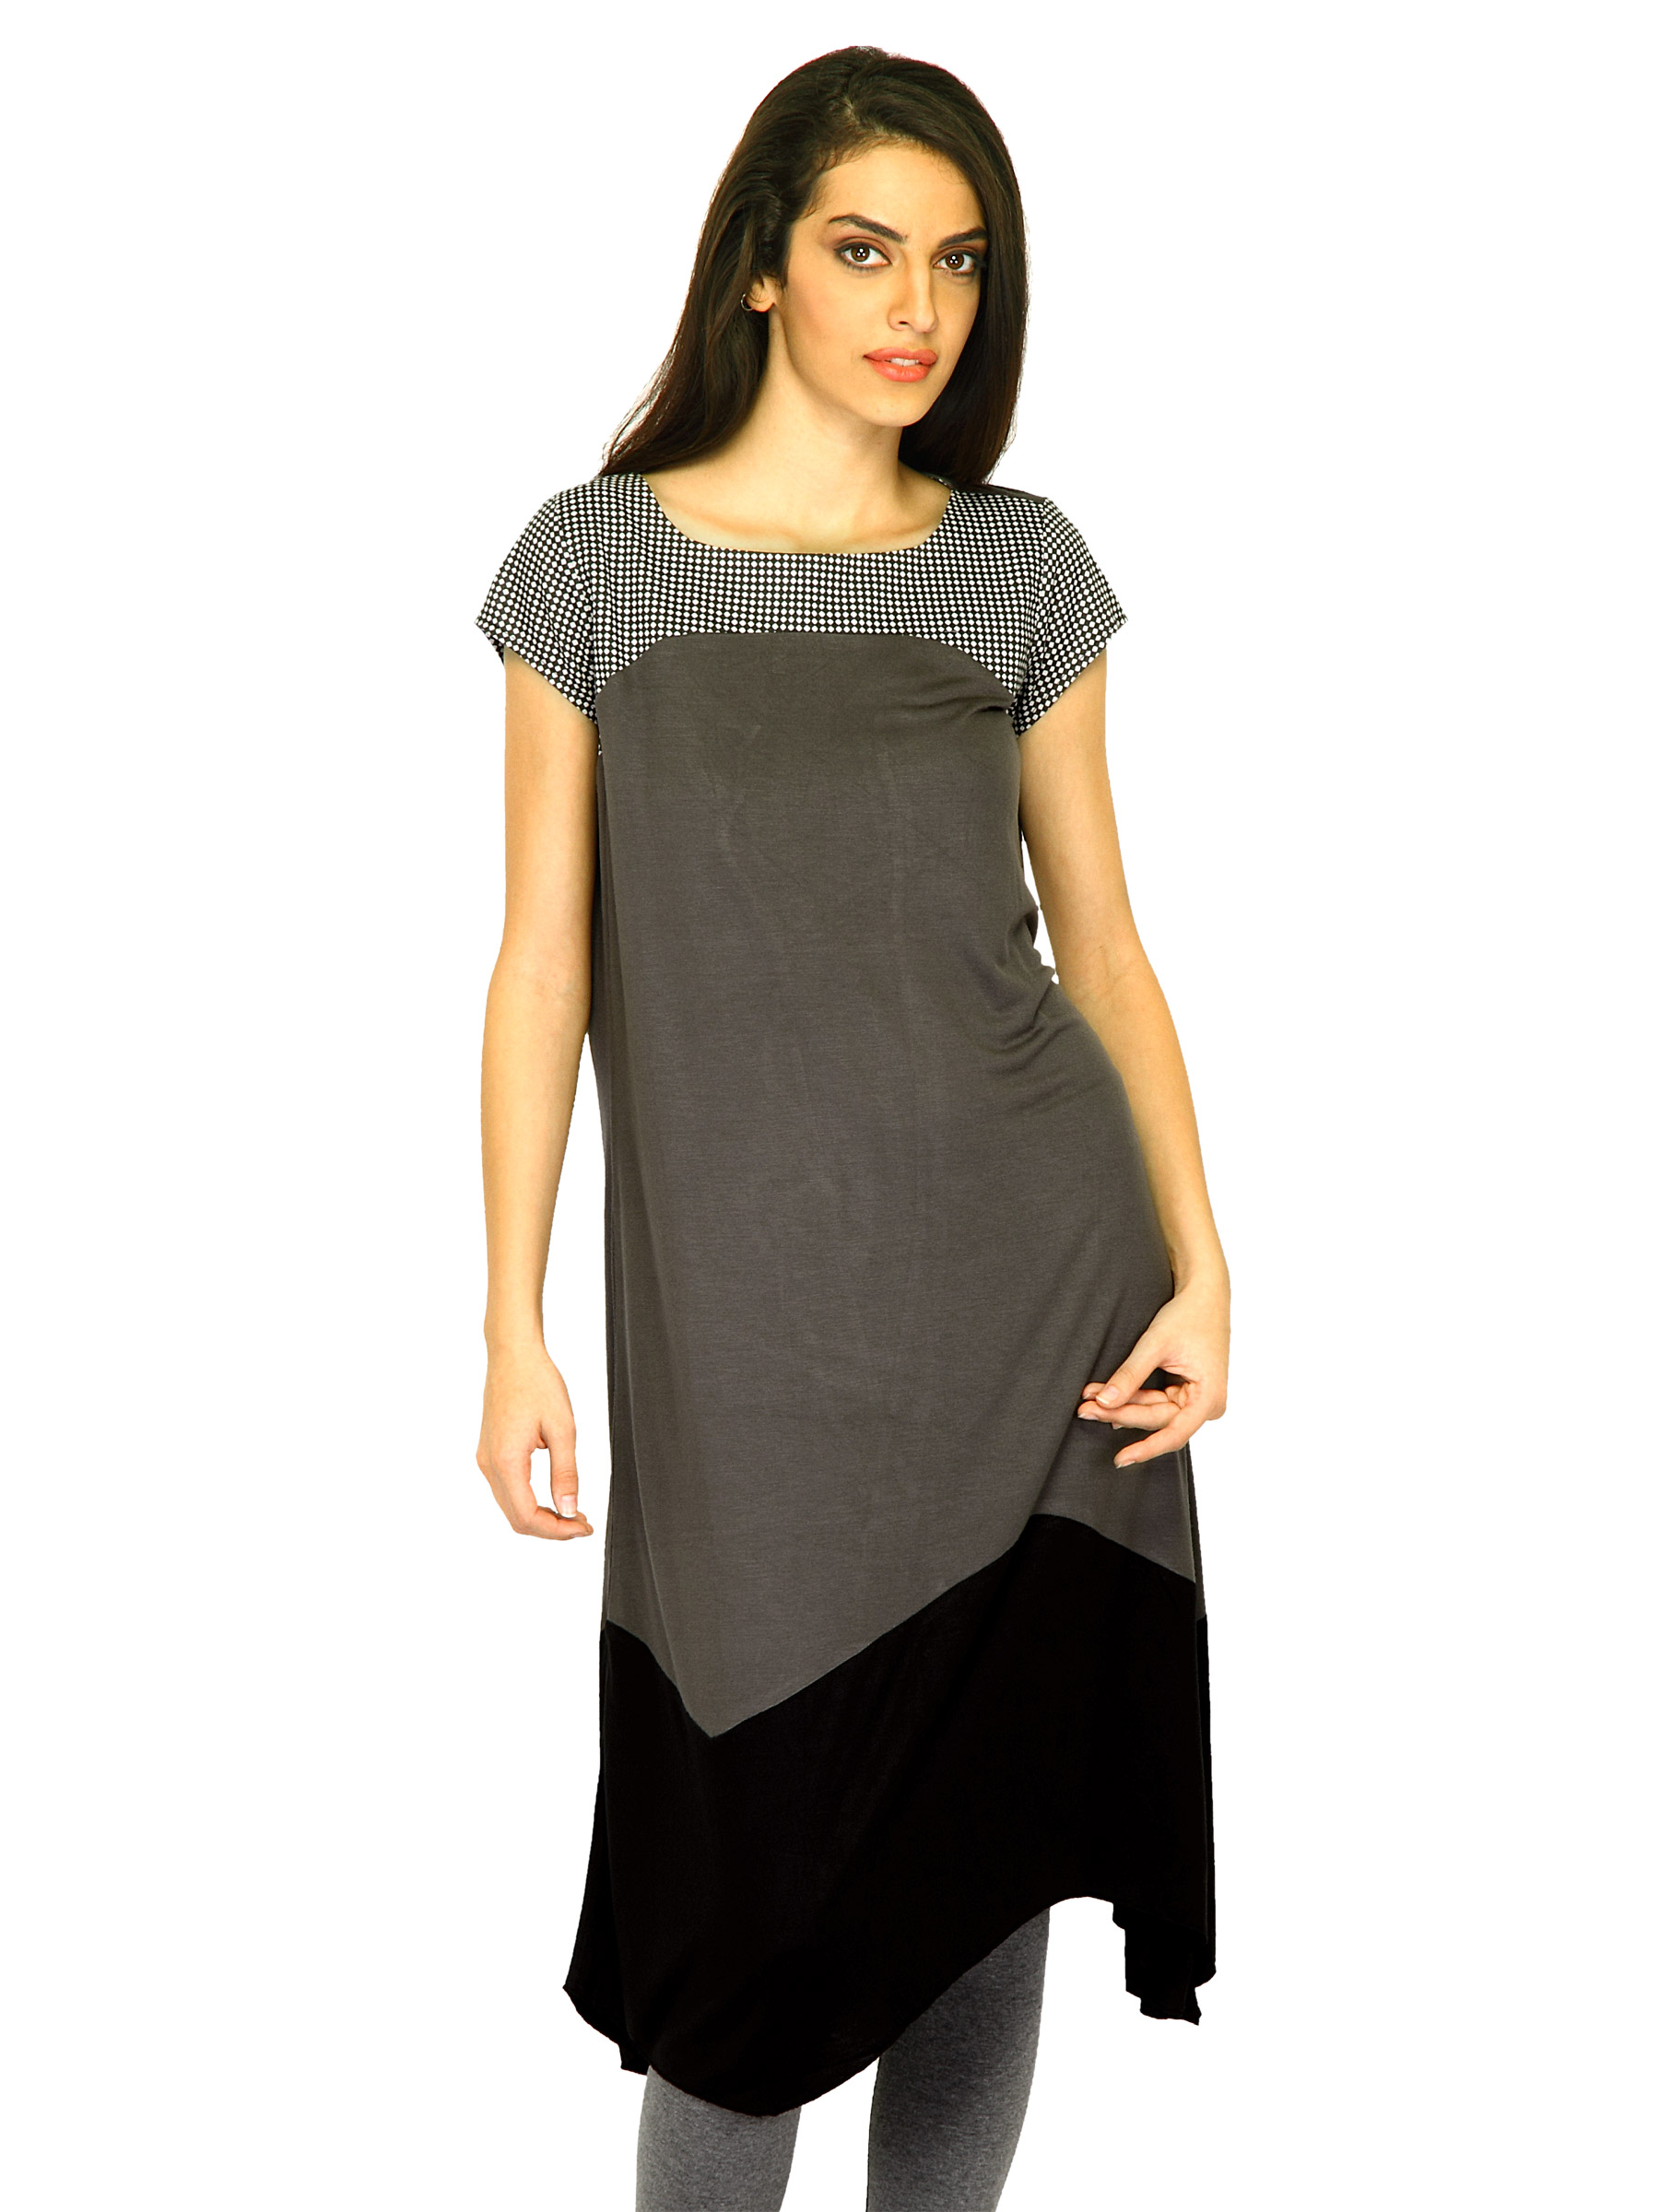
W Women Solid Brown Kurtas
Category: Apparel / Topwear / Kurtas
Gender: Women
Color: Brown
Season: Summer 2011
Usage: Ethnic